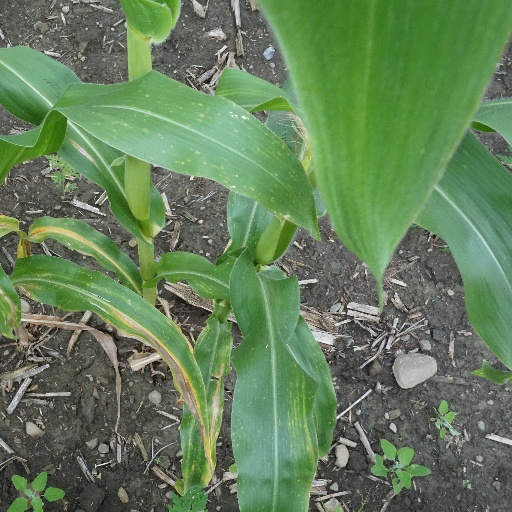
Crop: maize; corn